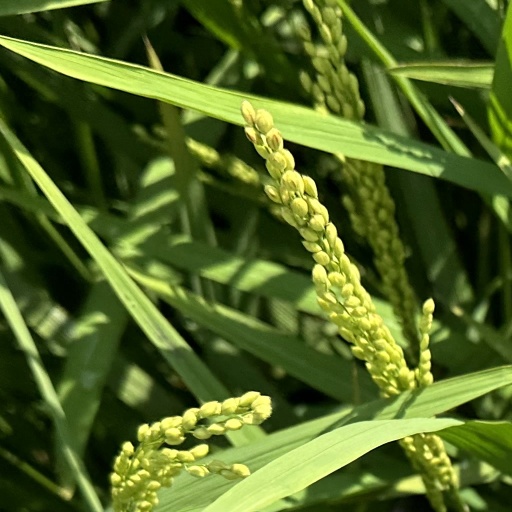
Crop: rice